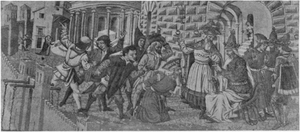
Dans la mythologie grecque, Laocoon est l'un des protagonistes de l'épisode du cheval de Troie.